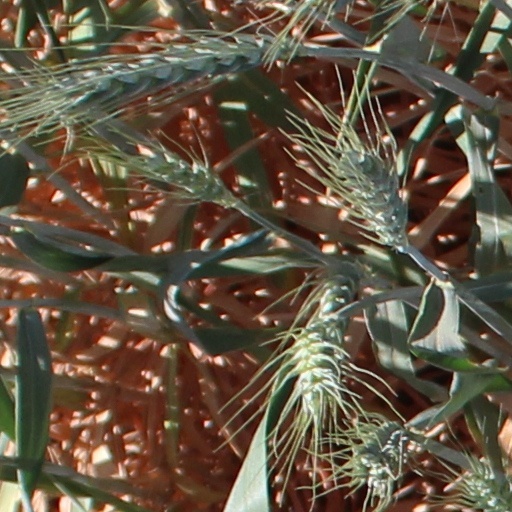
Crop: wheat